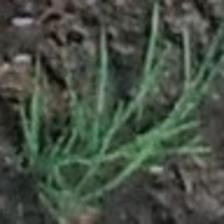
Label: clustered